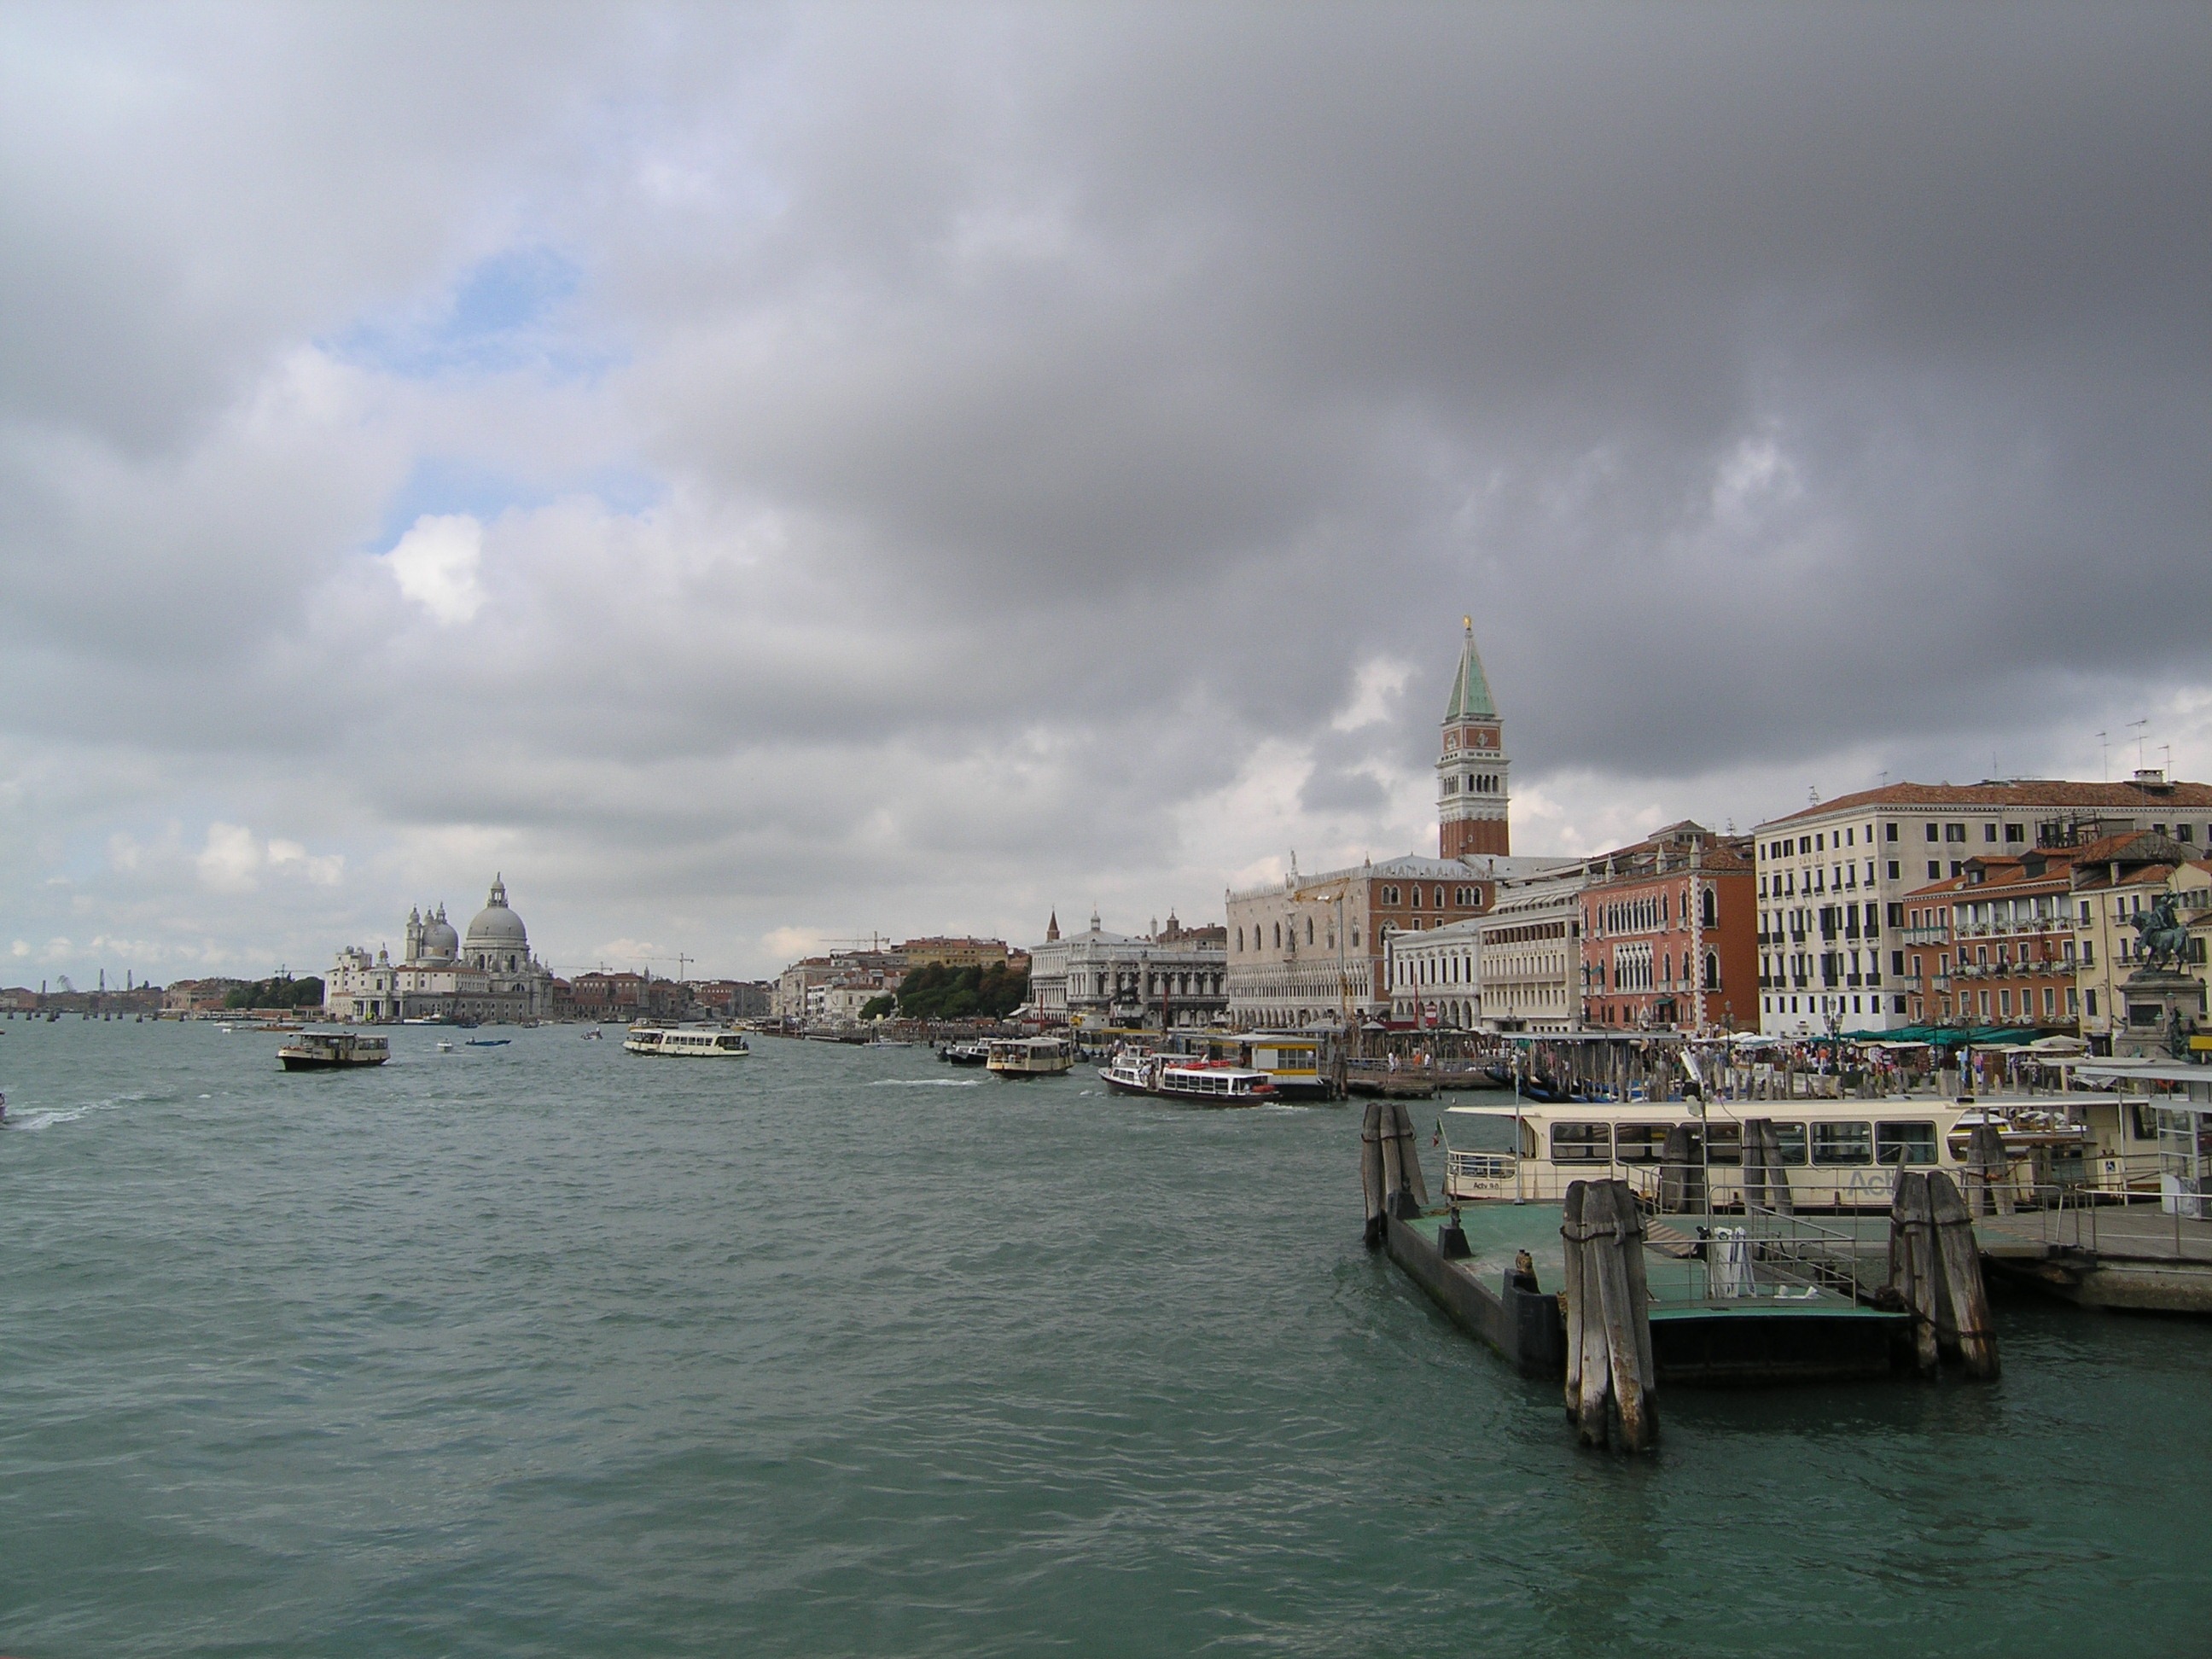
sea, coast, water, dock, boat, river, ship, cityscape, vehicle, bay, italy, harbor, venice, marina, port, waterway, body of water, ferry, venezia, channel, gondolas, watercraft, passenger ship